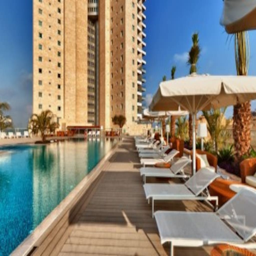
spend your vacation relaxing at the pool